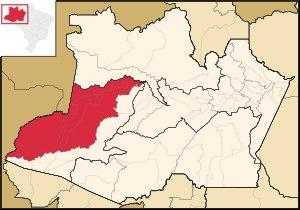
La microrégion du Haut-Solimões est l'une des deux microrégions qui subdivisent le Sud-Ouest de l'État de l'Amazonas au Brésil.